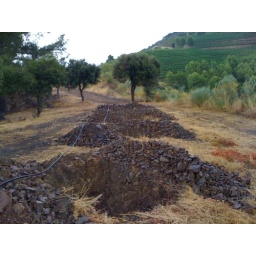
Planting in plastic bags